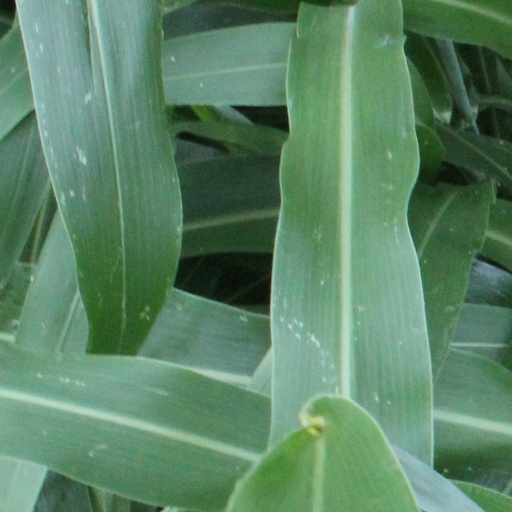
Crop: sorghum